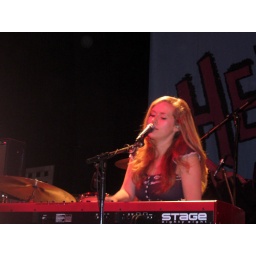
the hush sound performing with boys like girls and hellogoodbye at kool haus in toronto, ontario on april 19th.